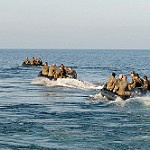
Label: sea